Newport railway station (Essex)

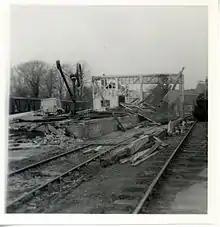
Siding demolition March 1970

In November 2010 the station was "adopted" on behalf of the community by the Newport Business Association (NBA). At the heart of Newport the railway station serves over 200,000 passengers every year. With commuters bound for London and Cambridge and children attending Joyce Frankland Academy it is people's first sight of Newport - their introduction to the village. The station is 165 years old